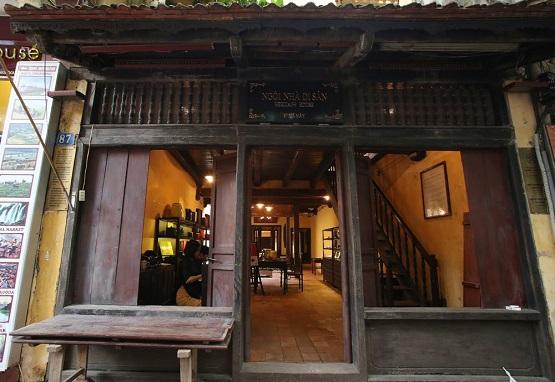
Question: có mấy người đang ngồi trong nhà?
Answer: hai người